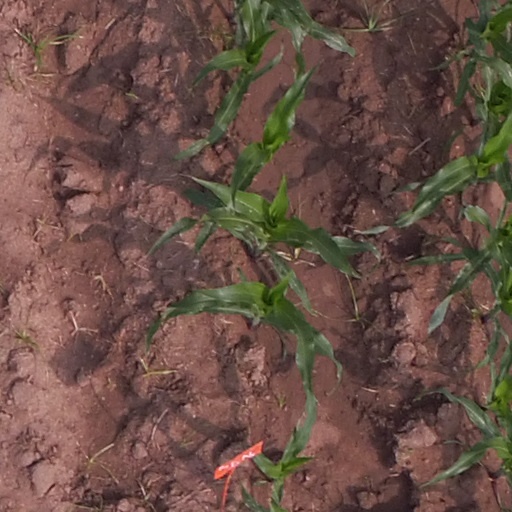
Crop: maize; corn